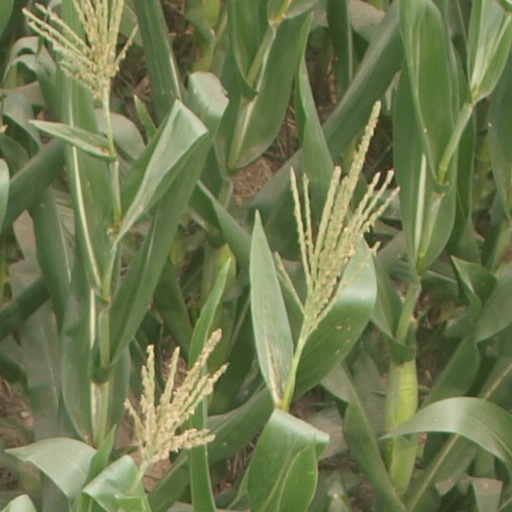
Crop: maize; corn